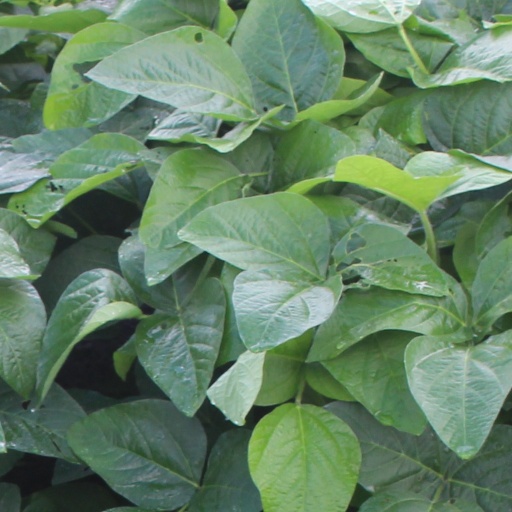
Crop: soybean